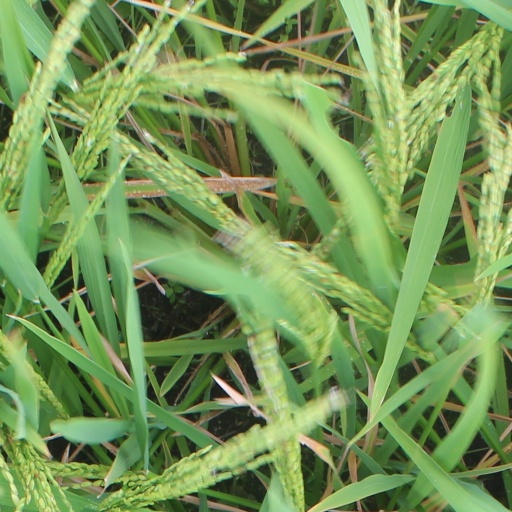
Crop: rice